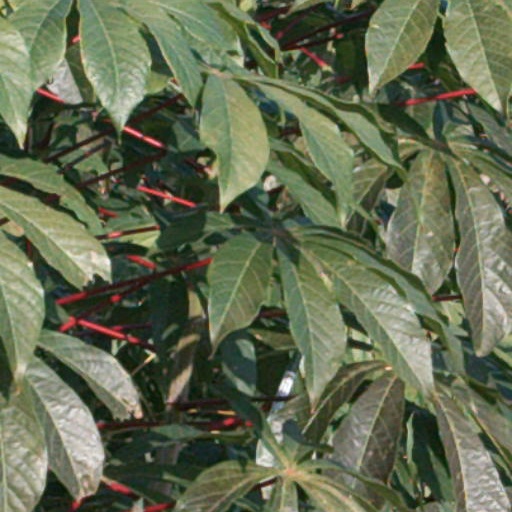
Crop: cassava